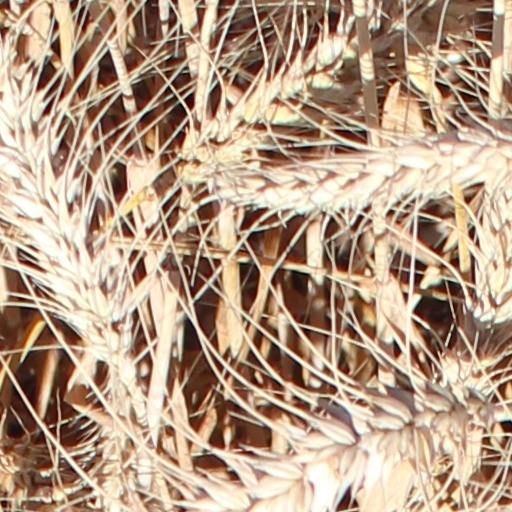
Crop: wheat